Question: Please indicate a possible affordance area of the boxing_punching_bag that can be used for striking
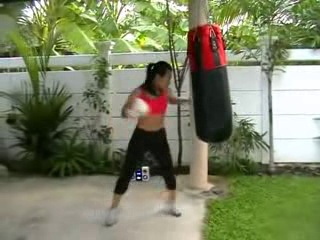
Answer: [186.5, 26, 232.5, 139]